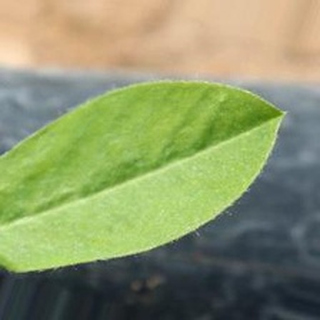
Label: healthy_groundnut